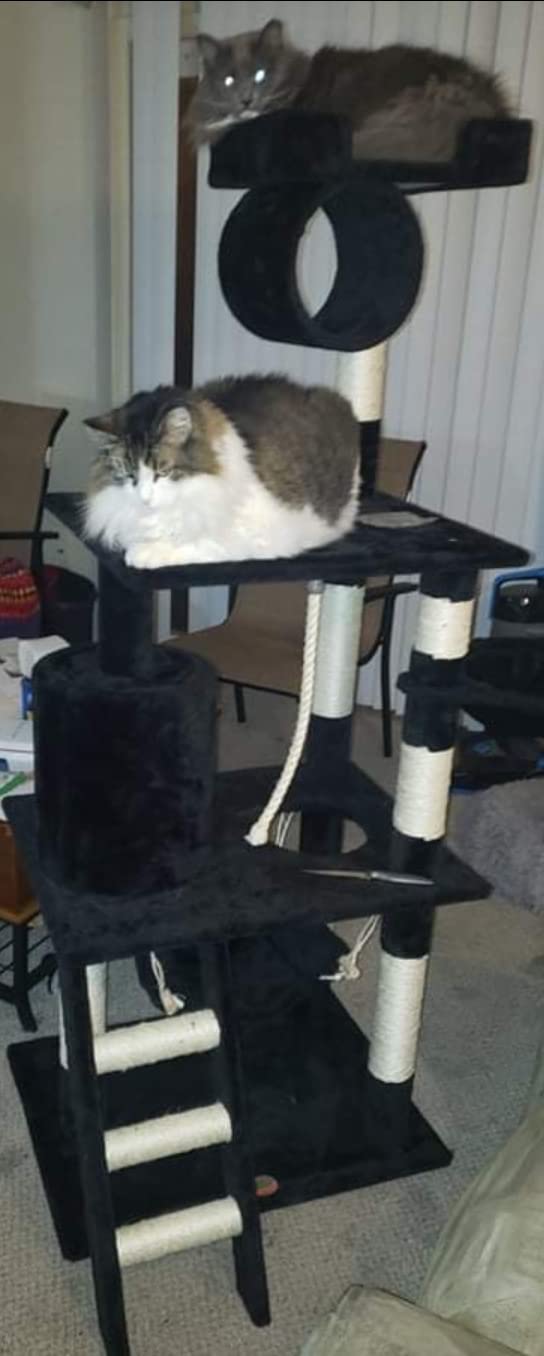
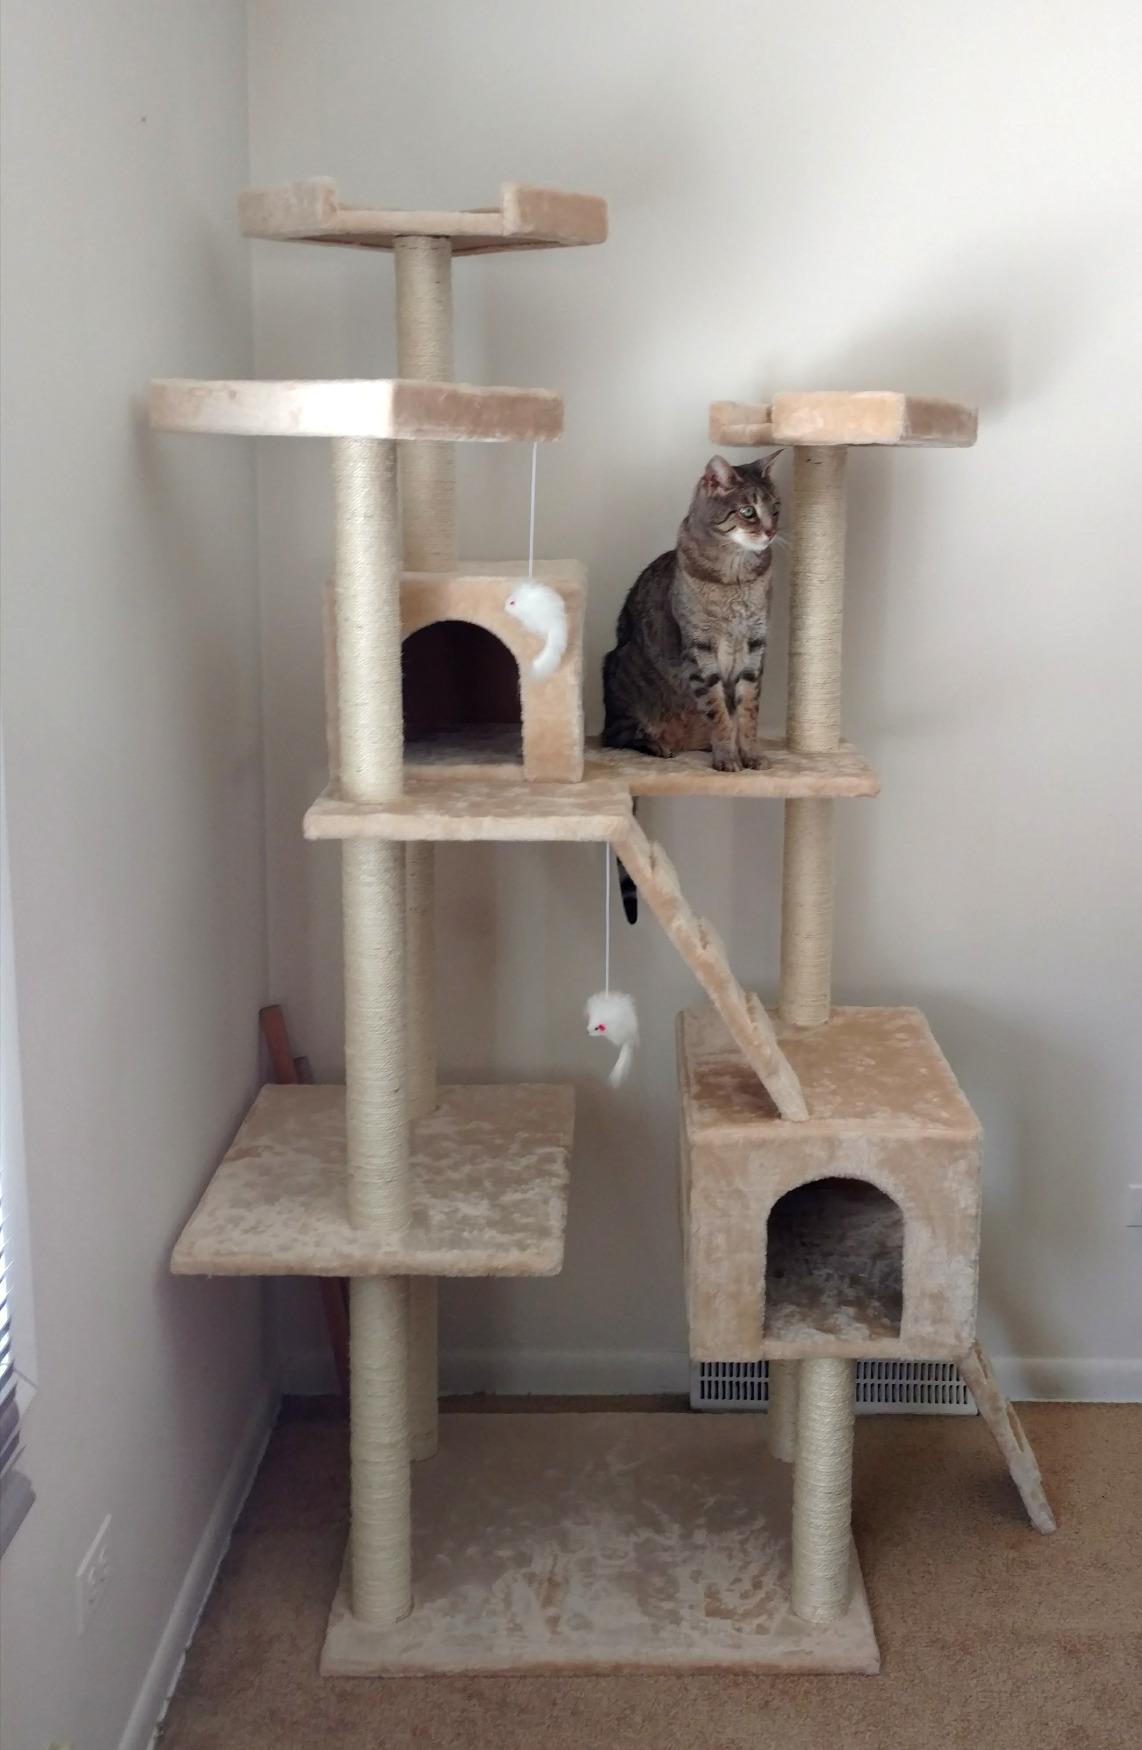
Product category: items_cat tree
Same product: no